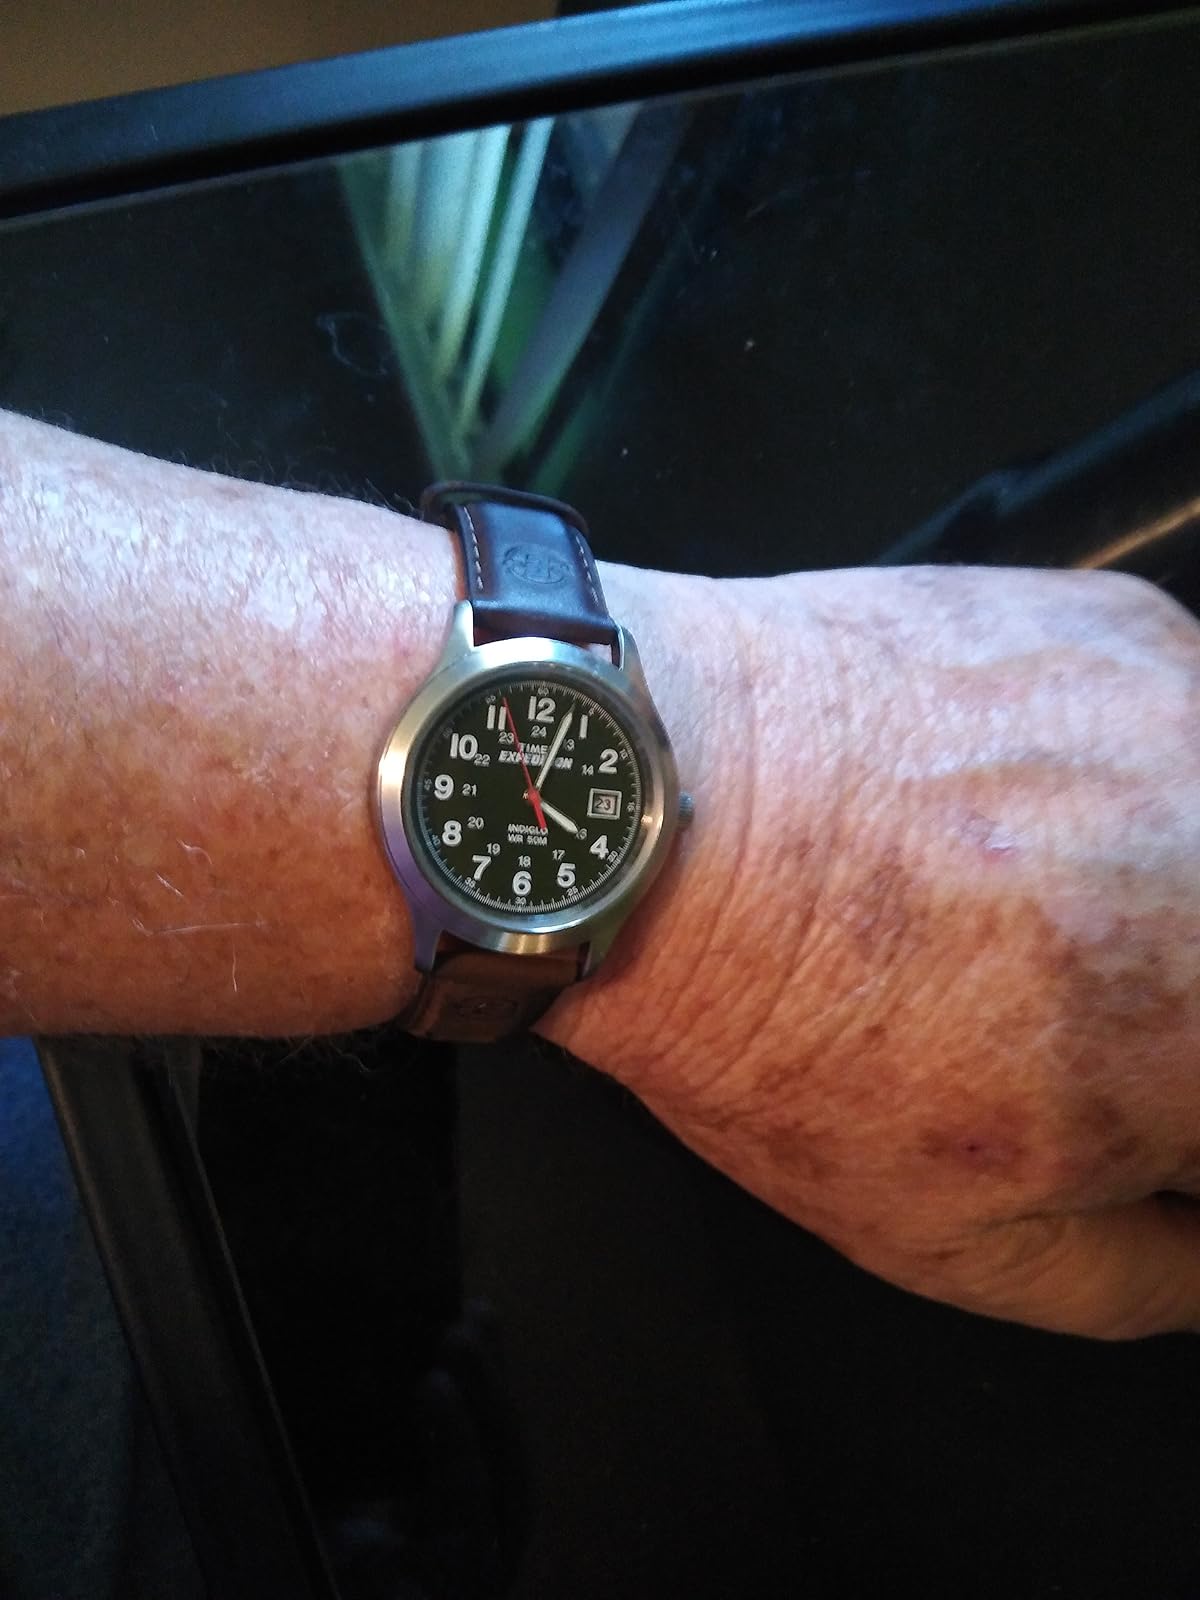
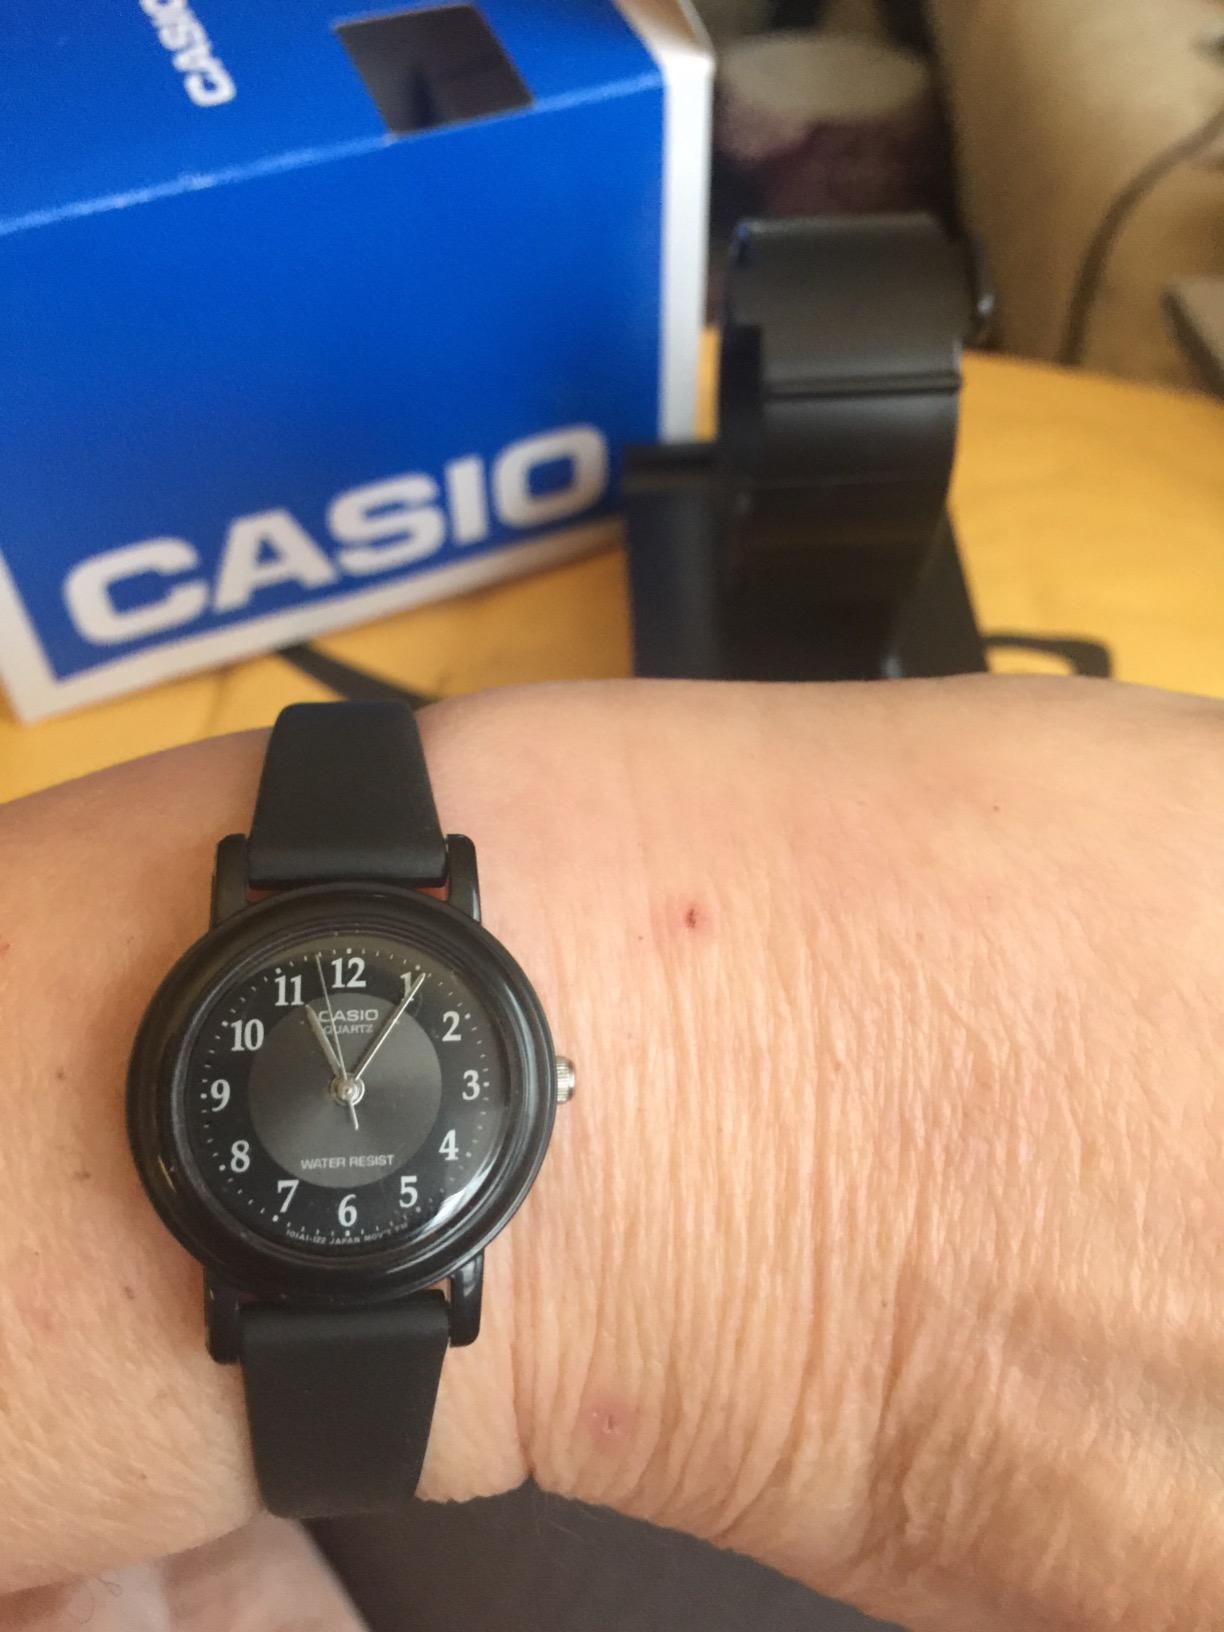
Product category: accessories_watch
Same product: no